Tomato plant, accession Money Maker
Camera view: vertical (180 deg); turntable rotation: 120 degrees
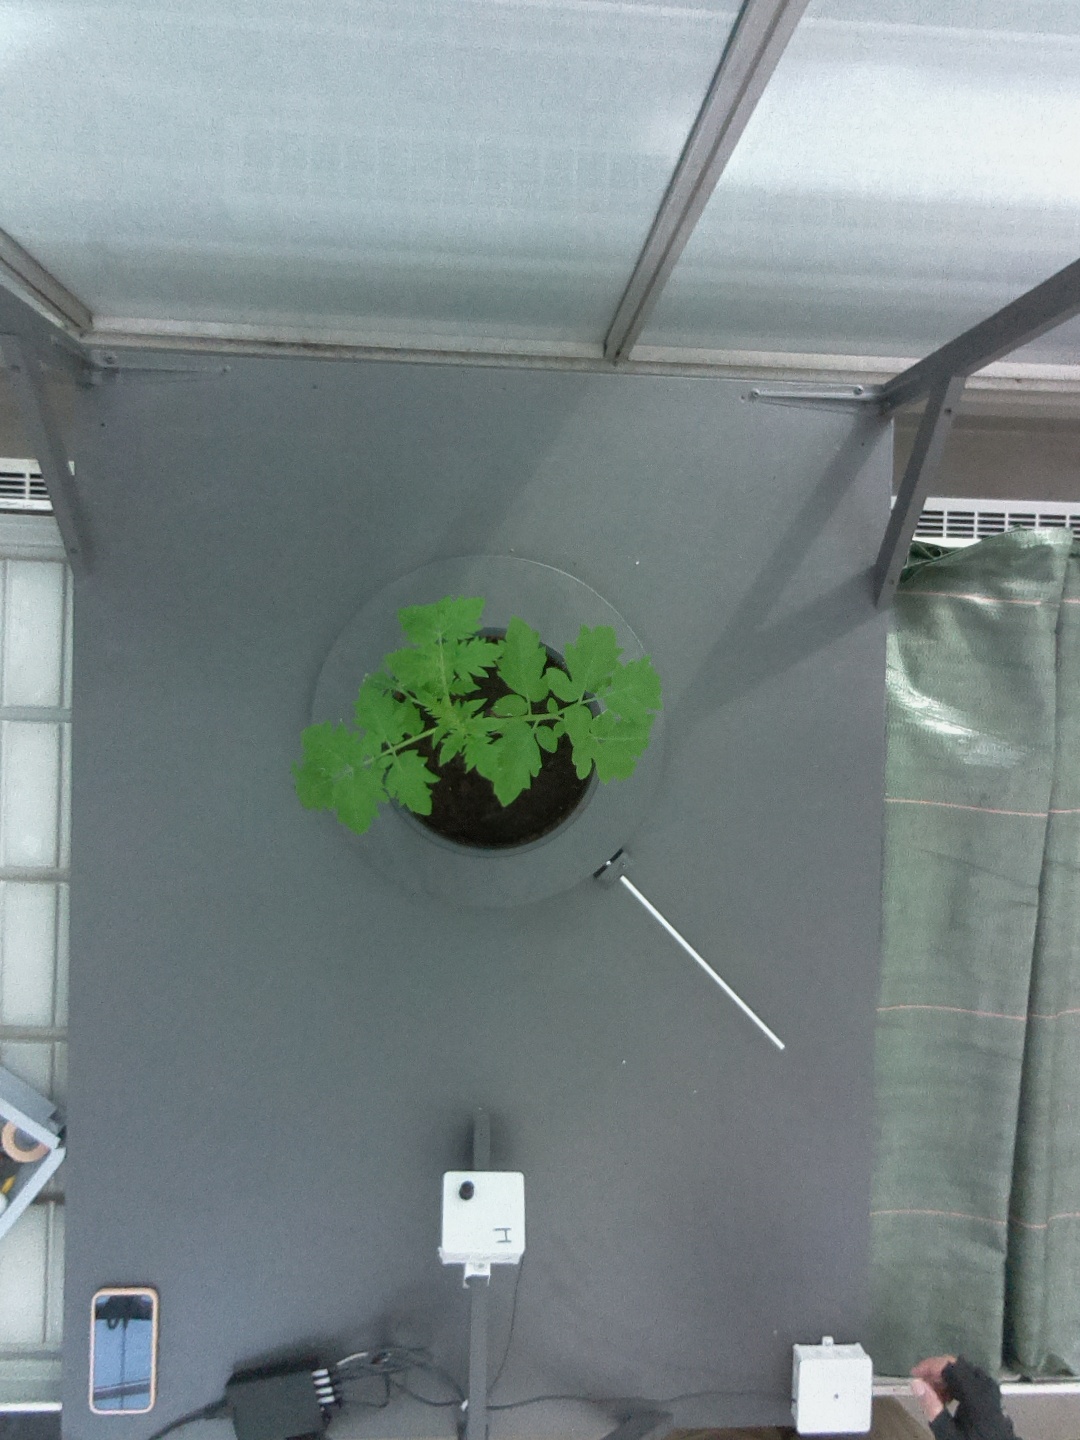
BBCH growth stage 13: 6 of true leaves visible